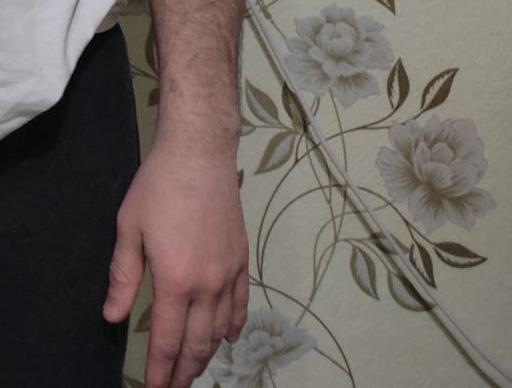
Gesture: no_gesture